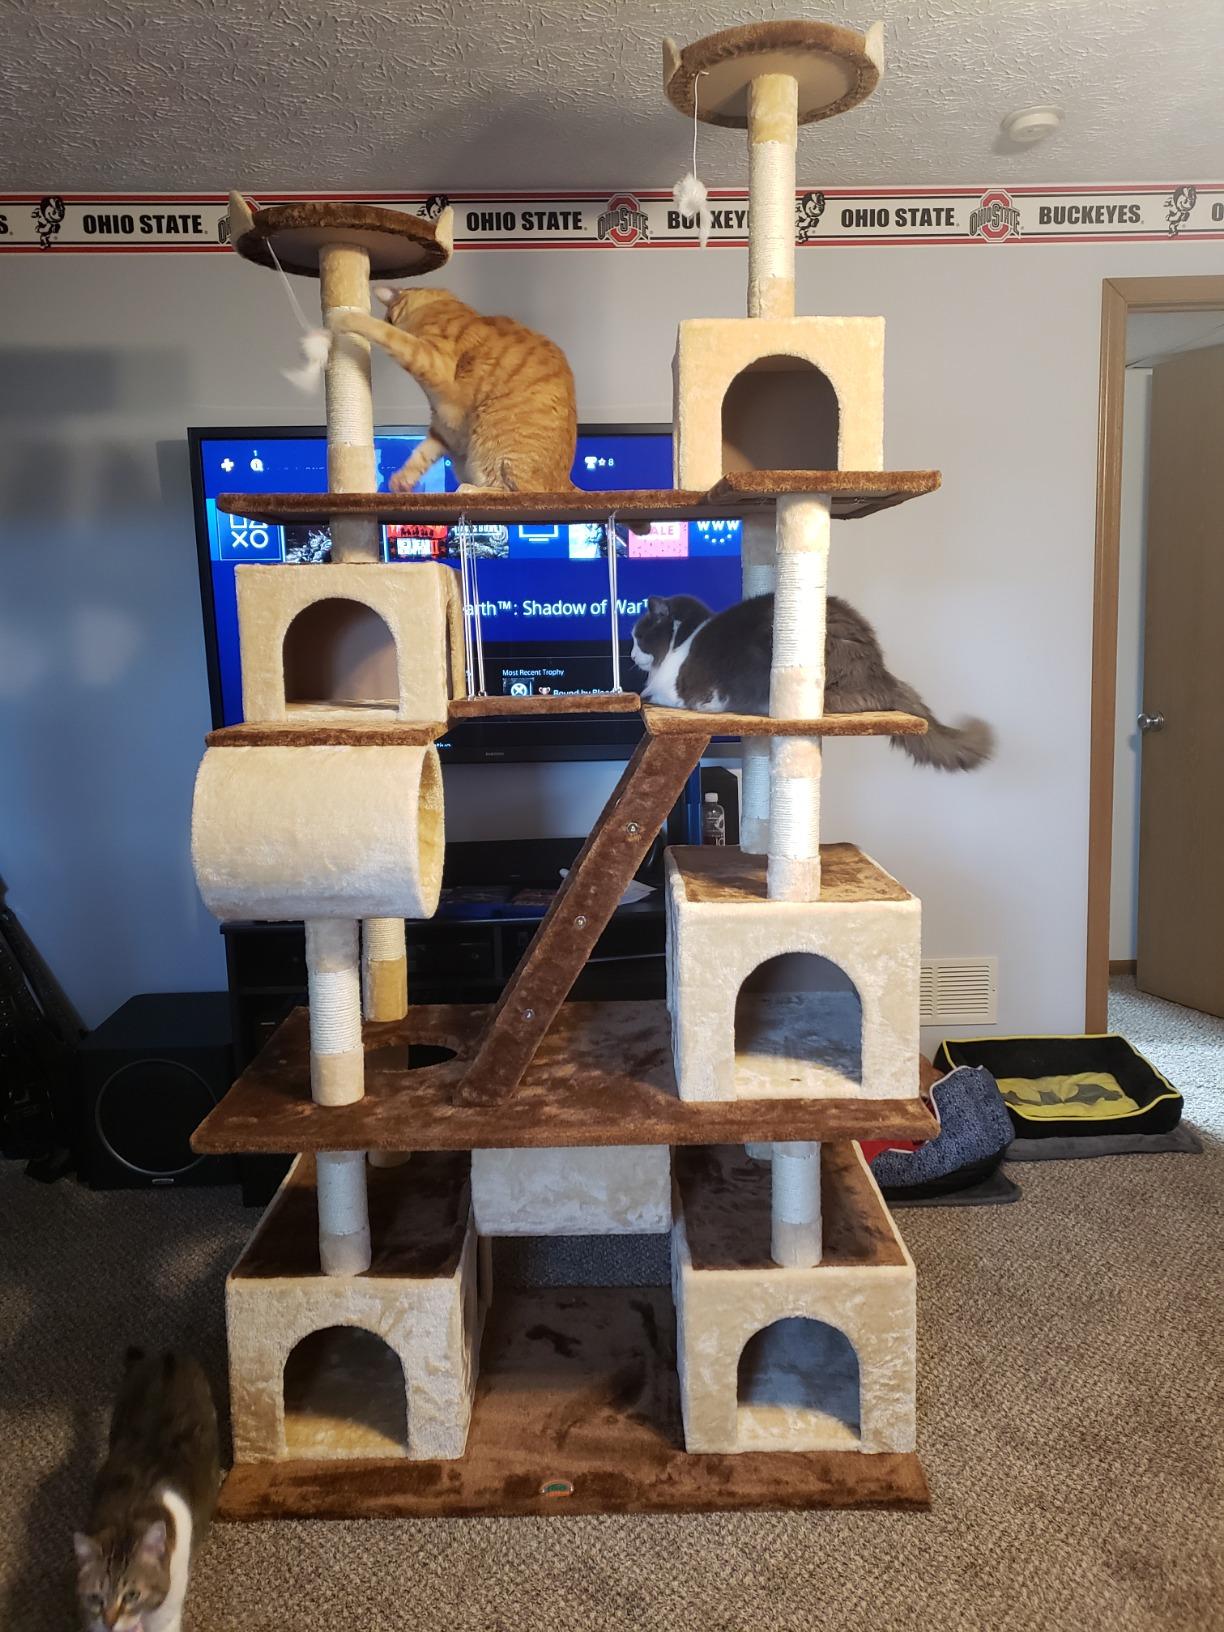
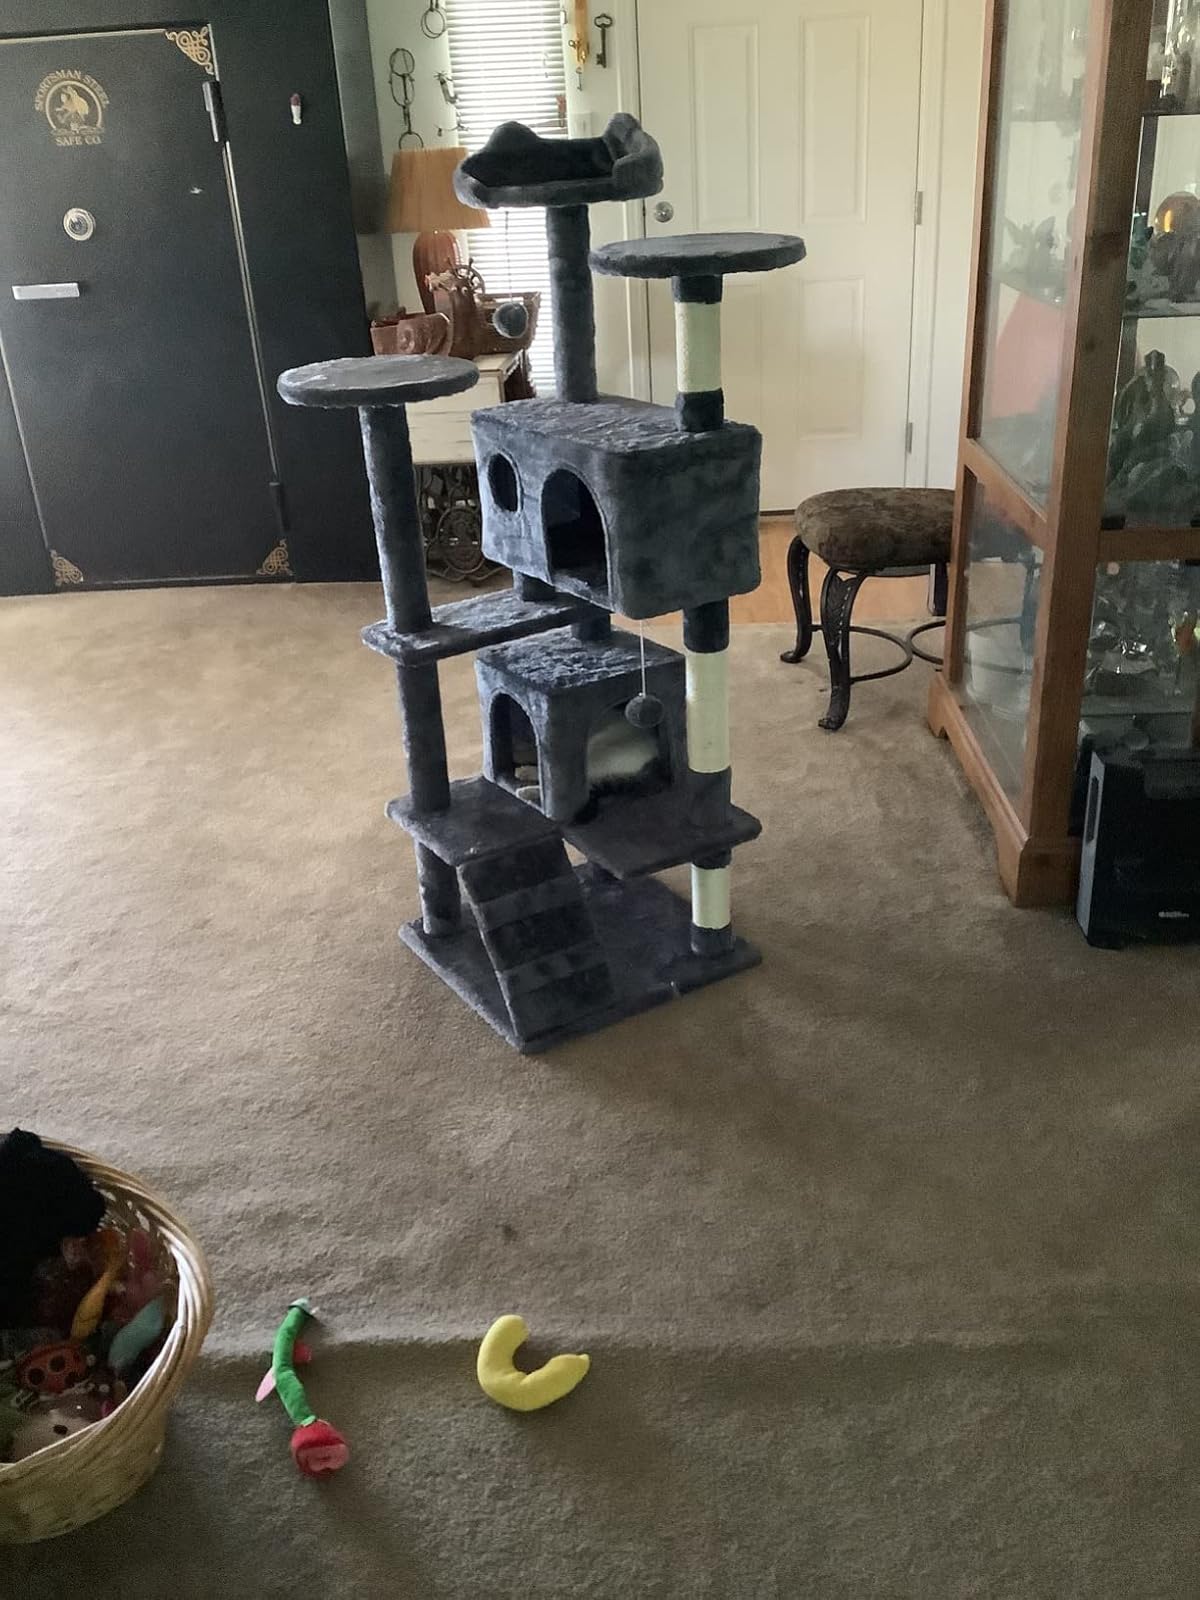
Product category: items_cat tree
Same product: no